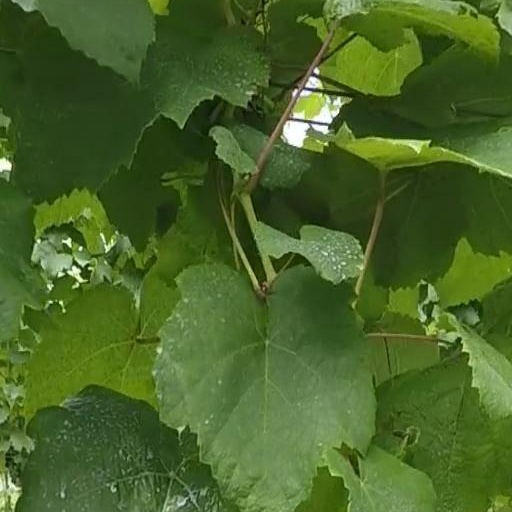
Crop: grape